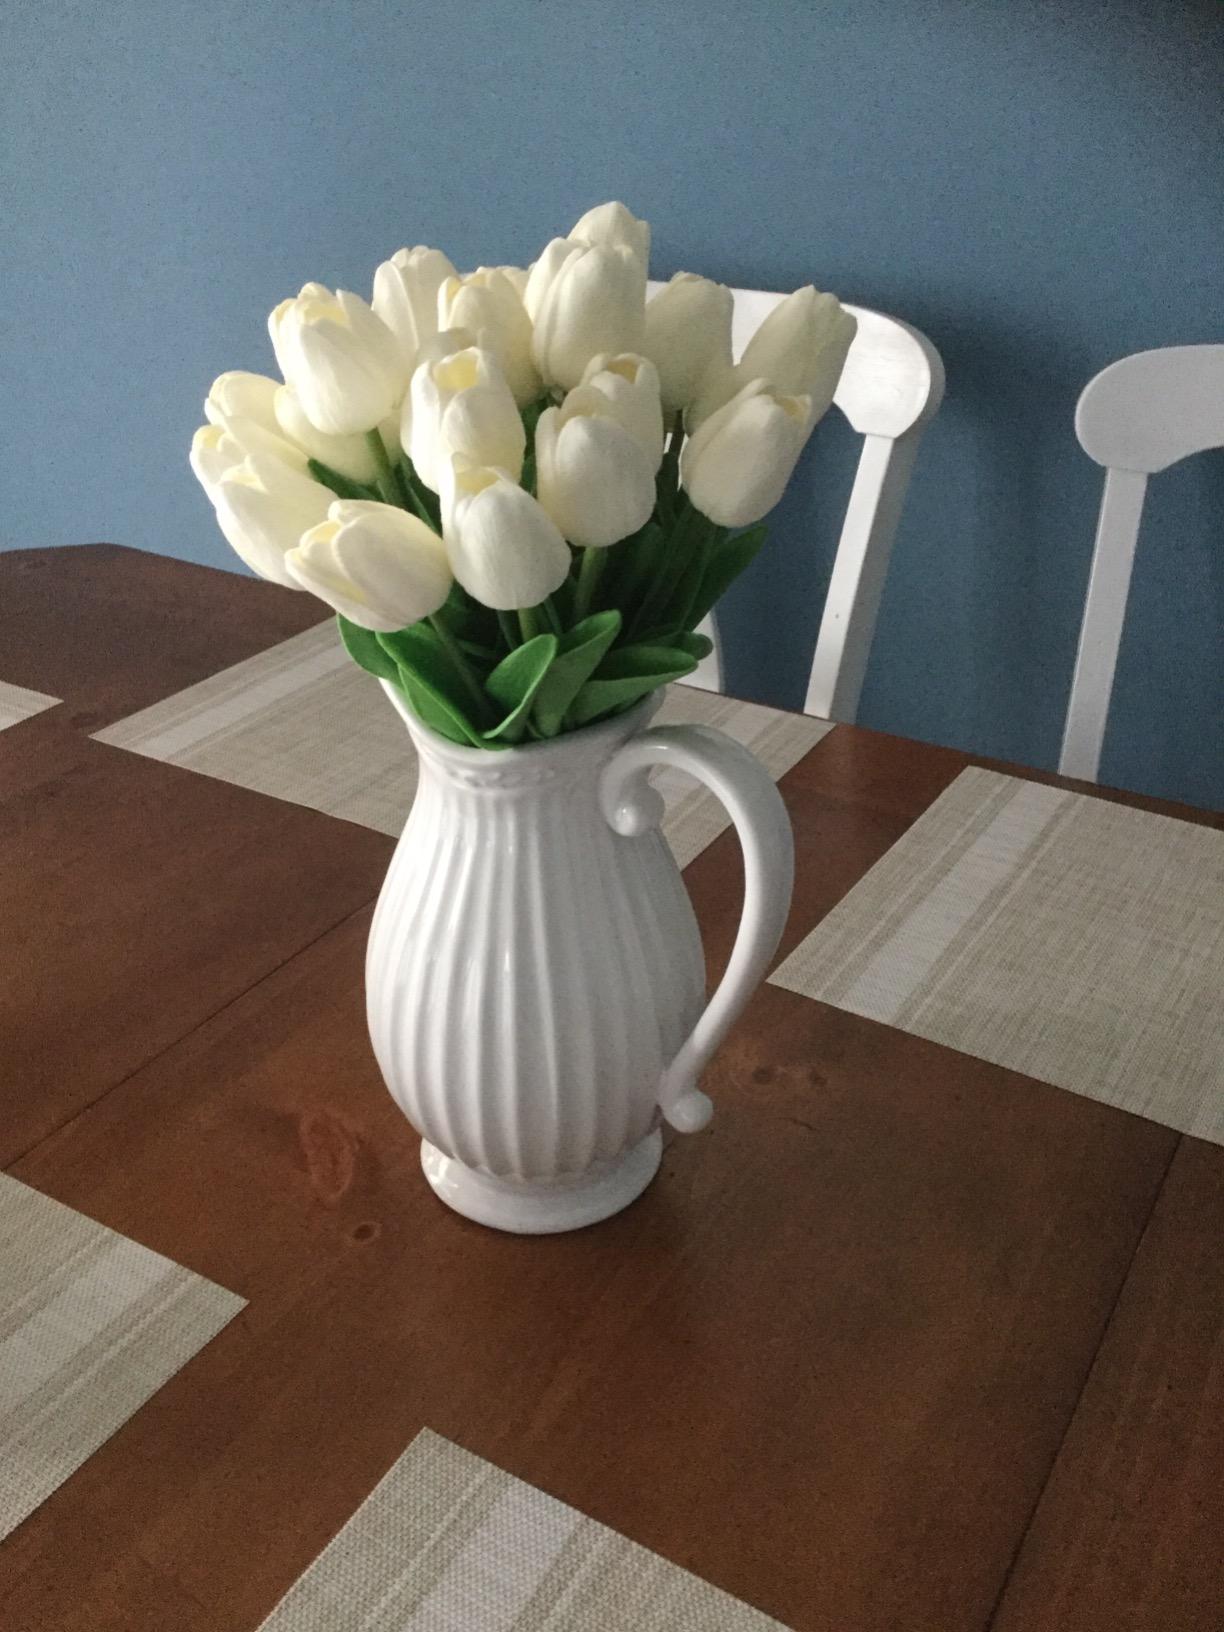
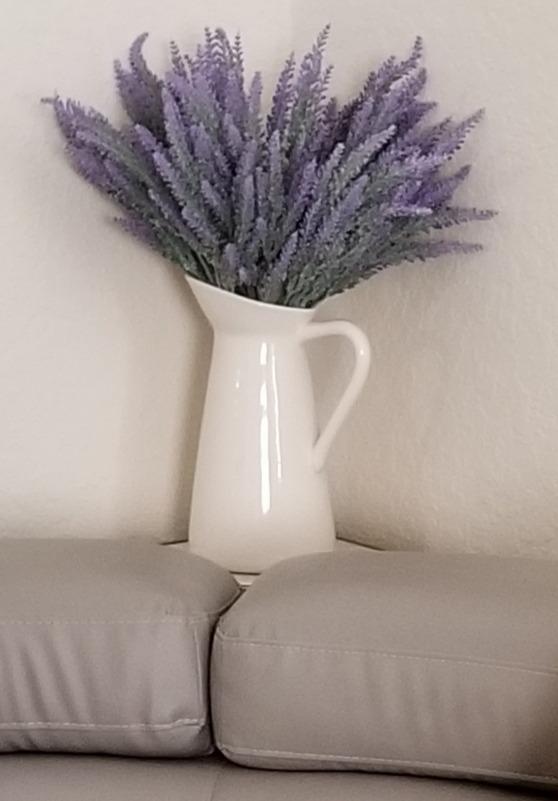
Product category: vase
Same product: no